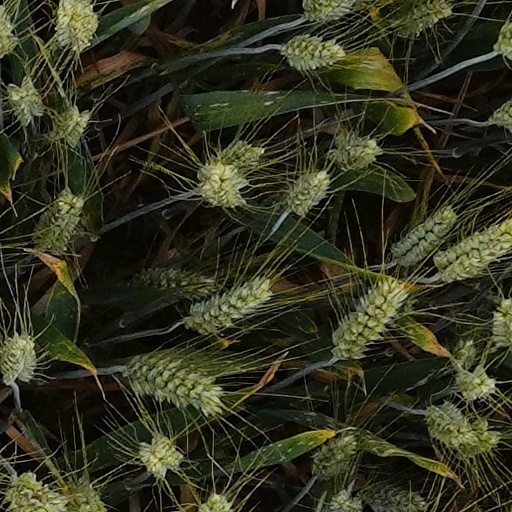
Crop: wheat